The Case of Miss Elliott

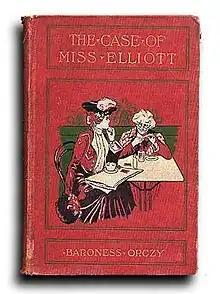
First edition cover

The Case of Miss Elliott was Baroness Orczy's first collection of detective stories. It appeared in 1905 and featured the first of her detective characters, The Old Man in the Corner, who solves mysteries without leaving his chair.